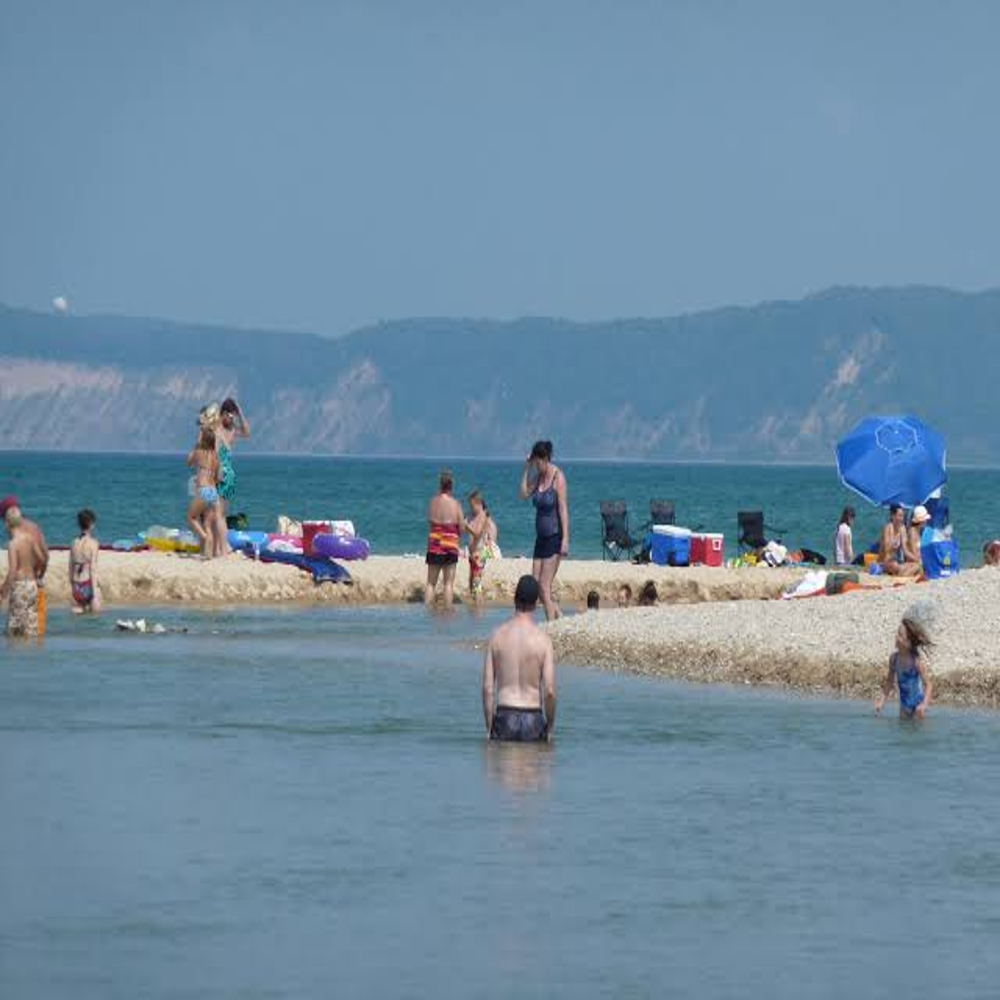
Body of water present: yes
Land polluted: no
Water polluted: no
Pollution percentage: 0%